Ohio Bobcats

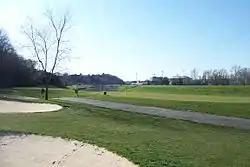
The Ohio University Golf Course

The 2022 season staff includes head coach Tim Albin, and assistants and coordinators Spence Nowinsky, Scott Isphording, Allen Rudolph, Dwayne Dixon, Tremayne Scott, John Hauser, Brian Smith, DeAngelo Smith, Nate Faanes, Brian Metz, Jeremiah Covington, Kyle Pollock, Thomas Turnbaugh, Jake Miller, Matthias Reiber, Zoe Stoker, Ryan Kalukin, Nick Arleo, Luke Nardo, Kenny Zamberlin, Kyle Obly, Clay Finney, and Elaine Goodfellow.